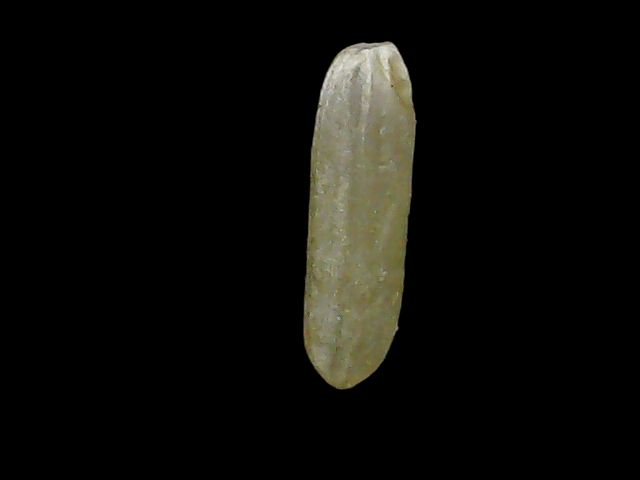
Rice variety: Binadhan19